Mike Armstrong (baseball)

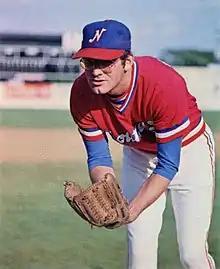
Armstrong with the Nashville Sounds in 1979

Armstrong played in the pine tar game between the Royals and the Yankees on July 24, 1983, earning the victory; a victory it took him almost a month to pick up. "It was wild to go back to New York and play these four outs in a totally empty stadium," Armstrong said. "I'm dressed in the uniform, and nobody's there." He went 10-7 that season in 58 appearances, notching career highs in wins and games.